Rebecca Ryan

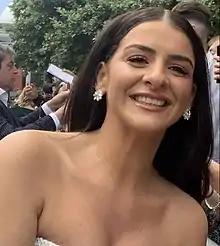
Ryan at the British Soap Awards in 2022

Rebecca Ryan (born 27 April 1991) is a British actress from Manchester, England, best known for her role as Debbie Gallagher in the Channel 4 comedy-drama series "Shameless" (2004–2009). Ryan also appeared as Vicki MacDonald in the BBC One school-based drama series "Waterloo Road" (2009–2011), Gemma Dean in the BBC One medical drama "Casualty" (2017–2019) and from 2021 to 2022, she appeared in the ITV soap opera "Coronation Street" as Lydia Chambers.